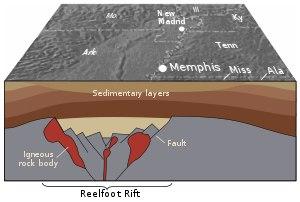
En géodynamique, un aulacogène est un bras avorté d'un point triple. C'est une manifestation de la tectonique des plaques, et plus précisément une zone de rift où s'est formée une nouvelle section de la croûte terrestre, mais qui n'est plus active.